William Alexander (bishop)

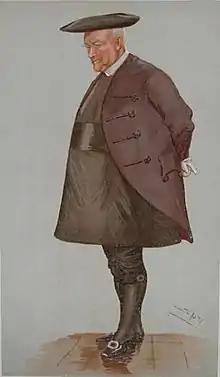

After holding several livings in Ireland, including the rectories of Fahan and later Camus-juxta-Mourne (Strabane), he was Dean of Emly from 1864 to 1867, resigning on becoming Bishop of Derry and Raphoe, to which see he was nominated on 27 July and consecrated on 6 October 1867. He and three of his brother bishops were the last bishops of Ireland to sit in the Westminster House of Lords before the disestablishment of the Church of Ireland in 1871 by the Irish Church Act 1869. On 25 February 1896 he was translated to become Archbishop of Armagh and Primate of All Ireland.